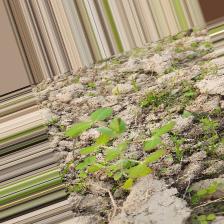
Label: Lentil Rust